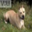
Label: dog